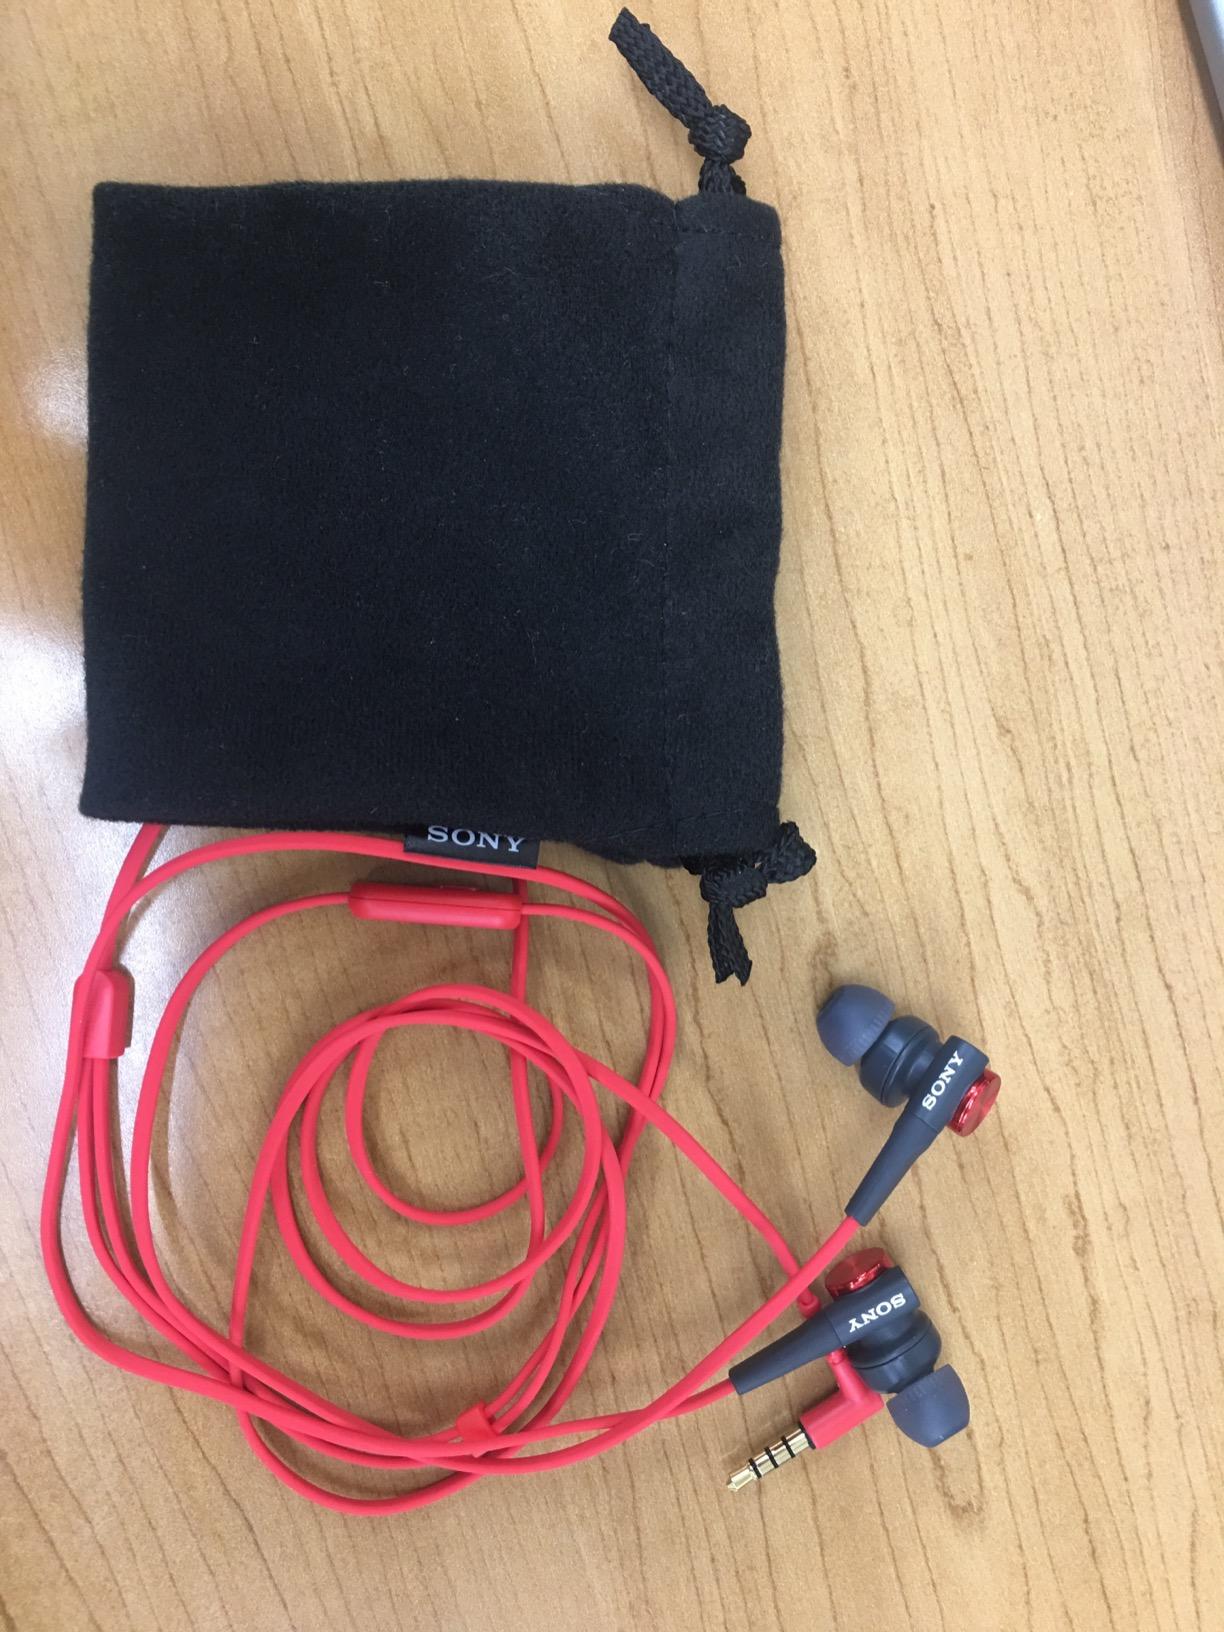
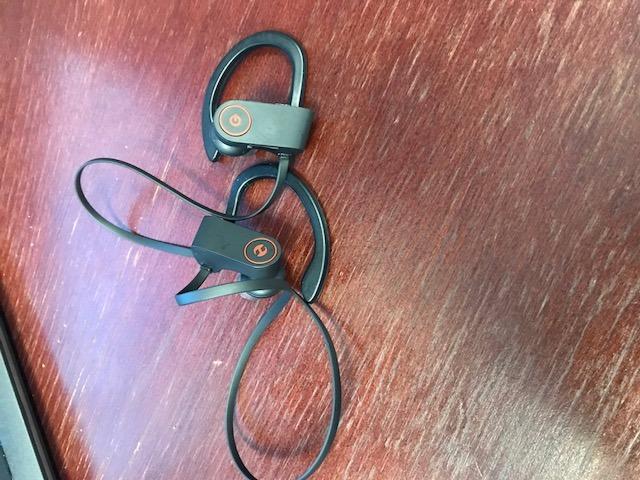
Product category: headphones
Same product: no